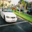
Label: automobile